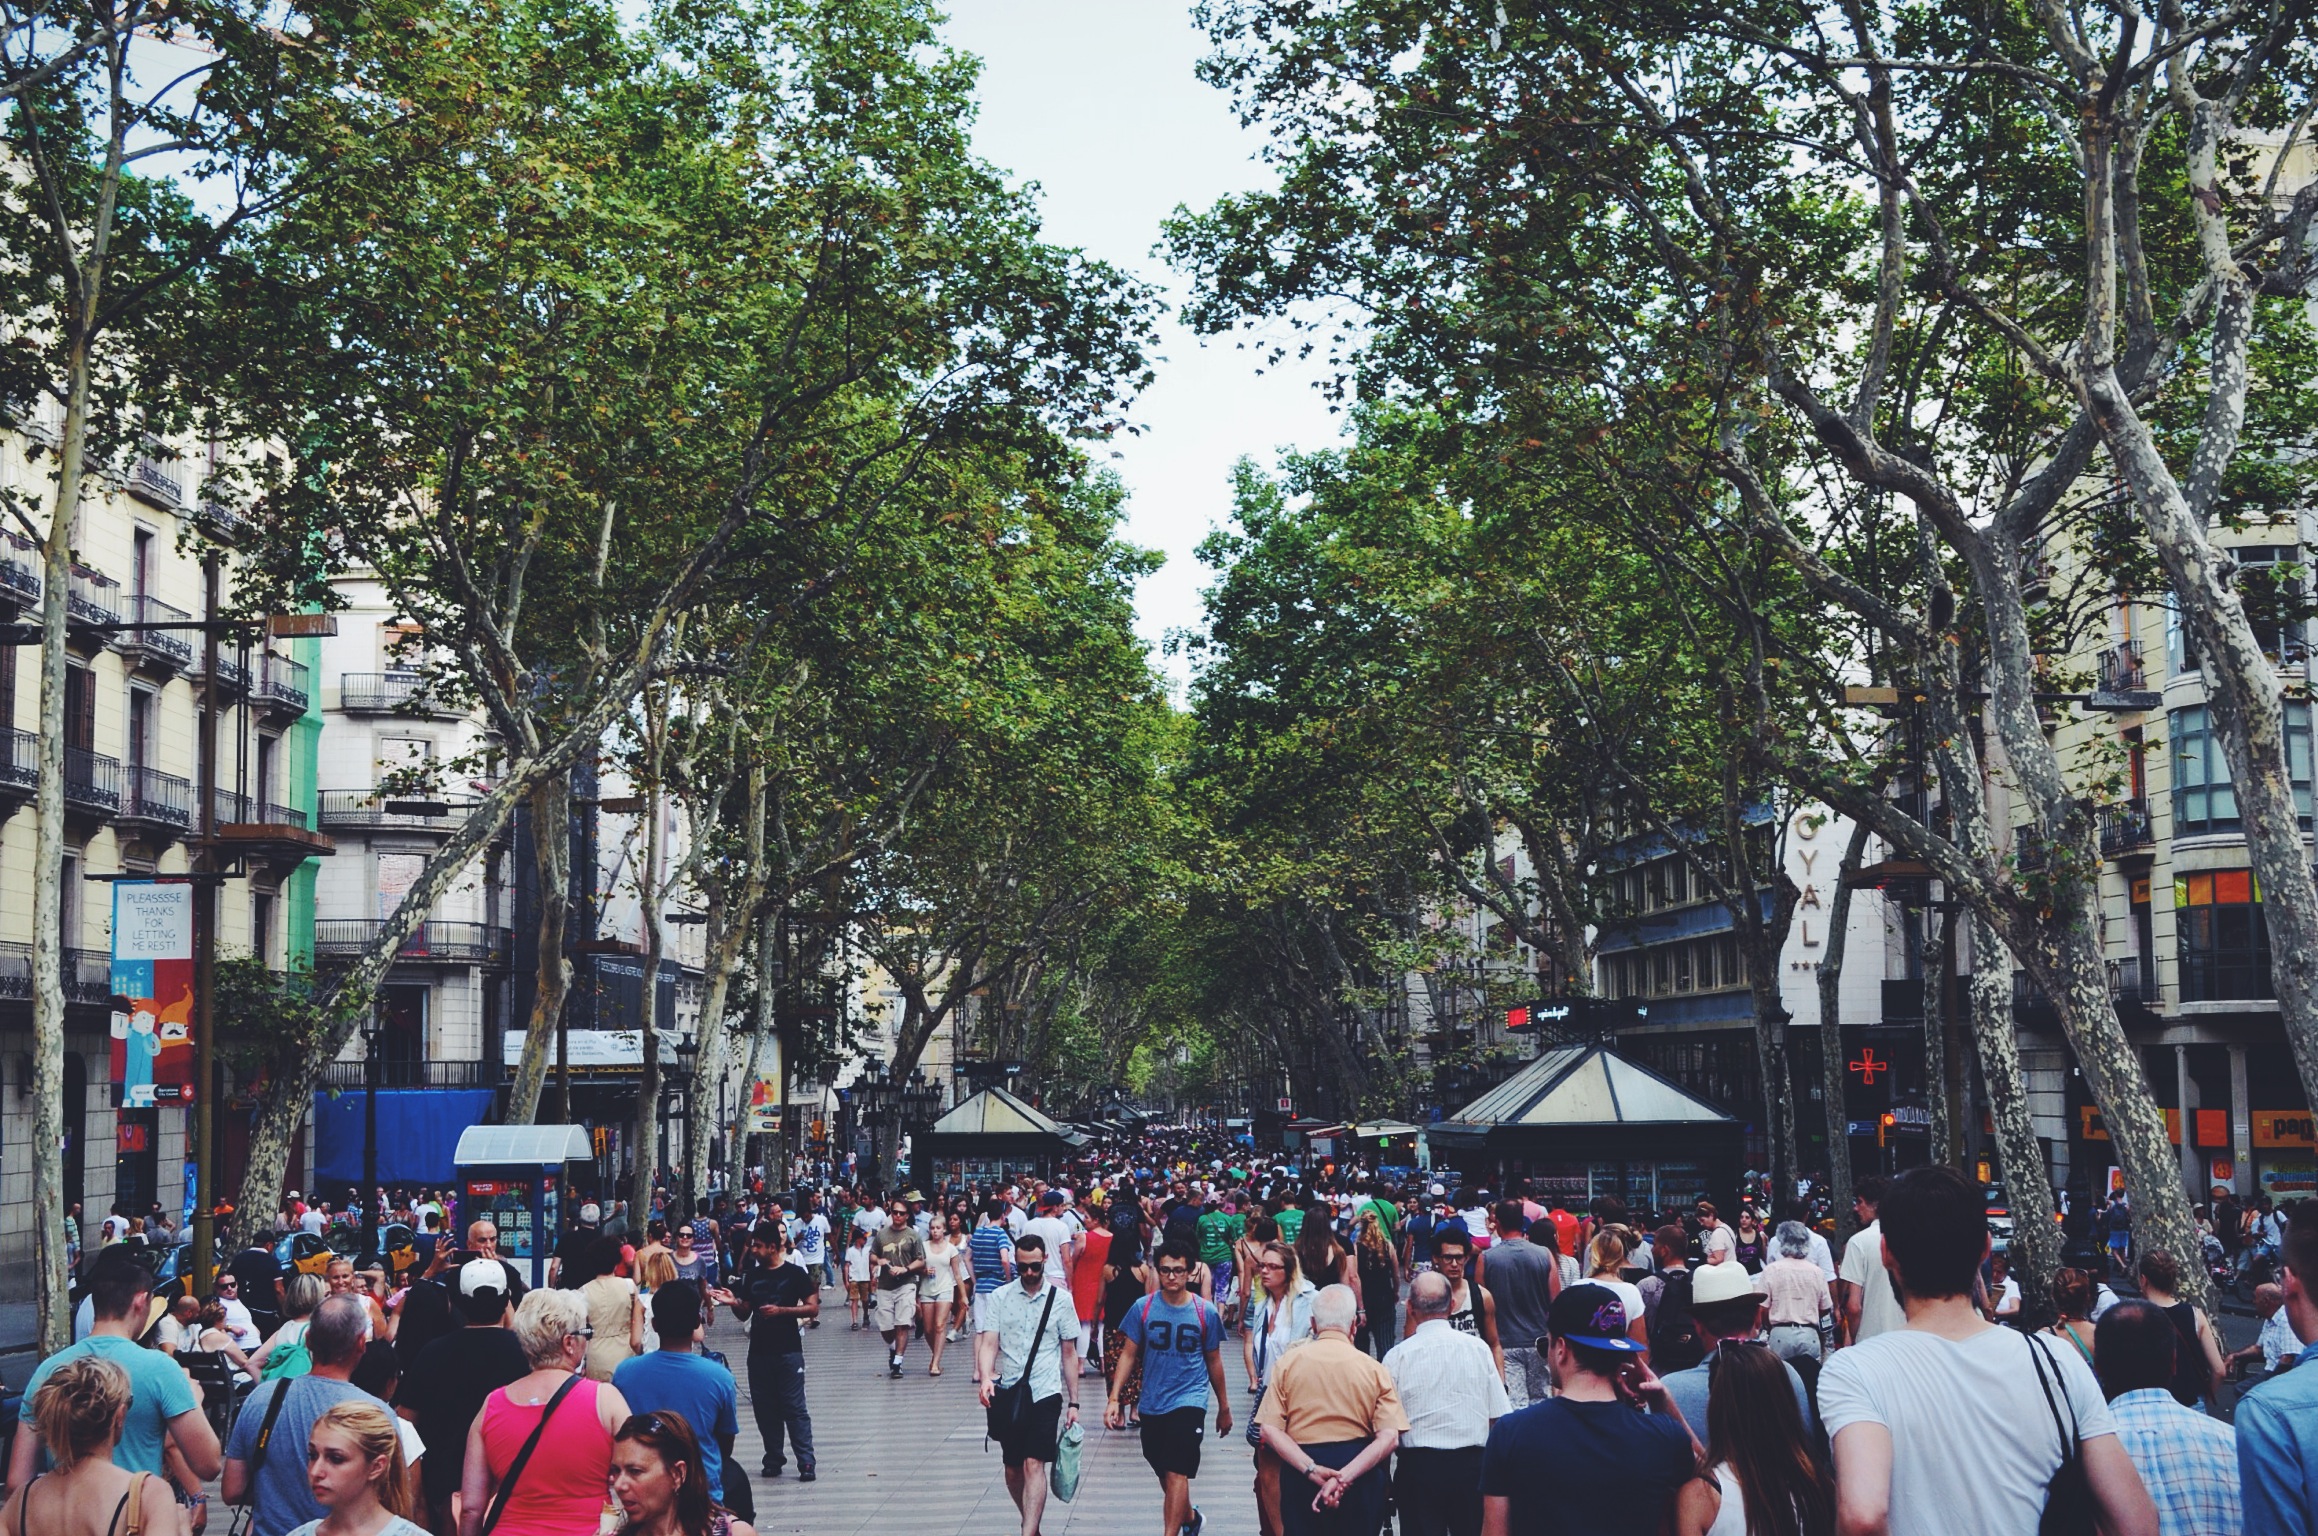
pedestrian, people, street, city, urban, crowd, downtown, plaza, public space, trees, festival, buildings, endurance, neighbourhood